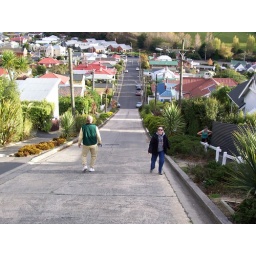
Jim and Kathy part of the way up. Take note of the girl in the green tank top on the right.